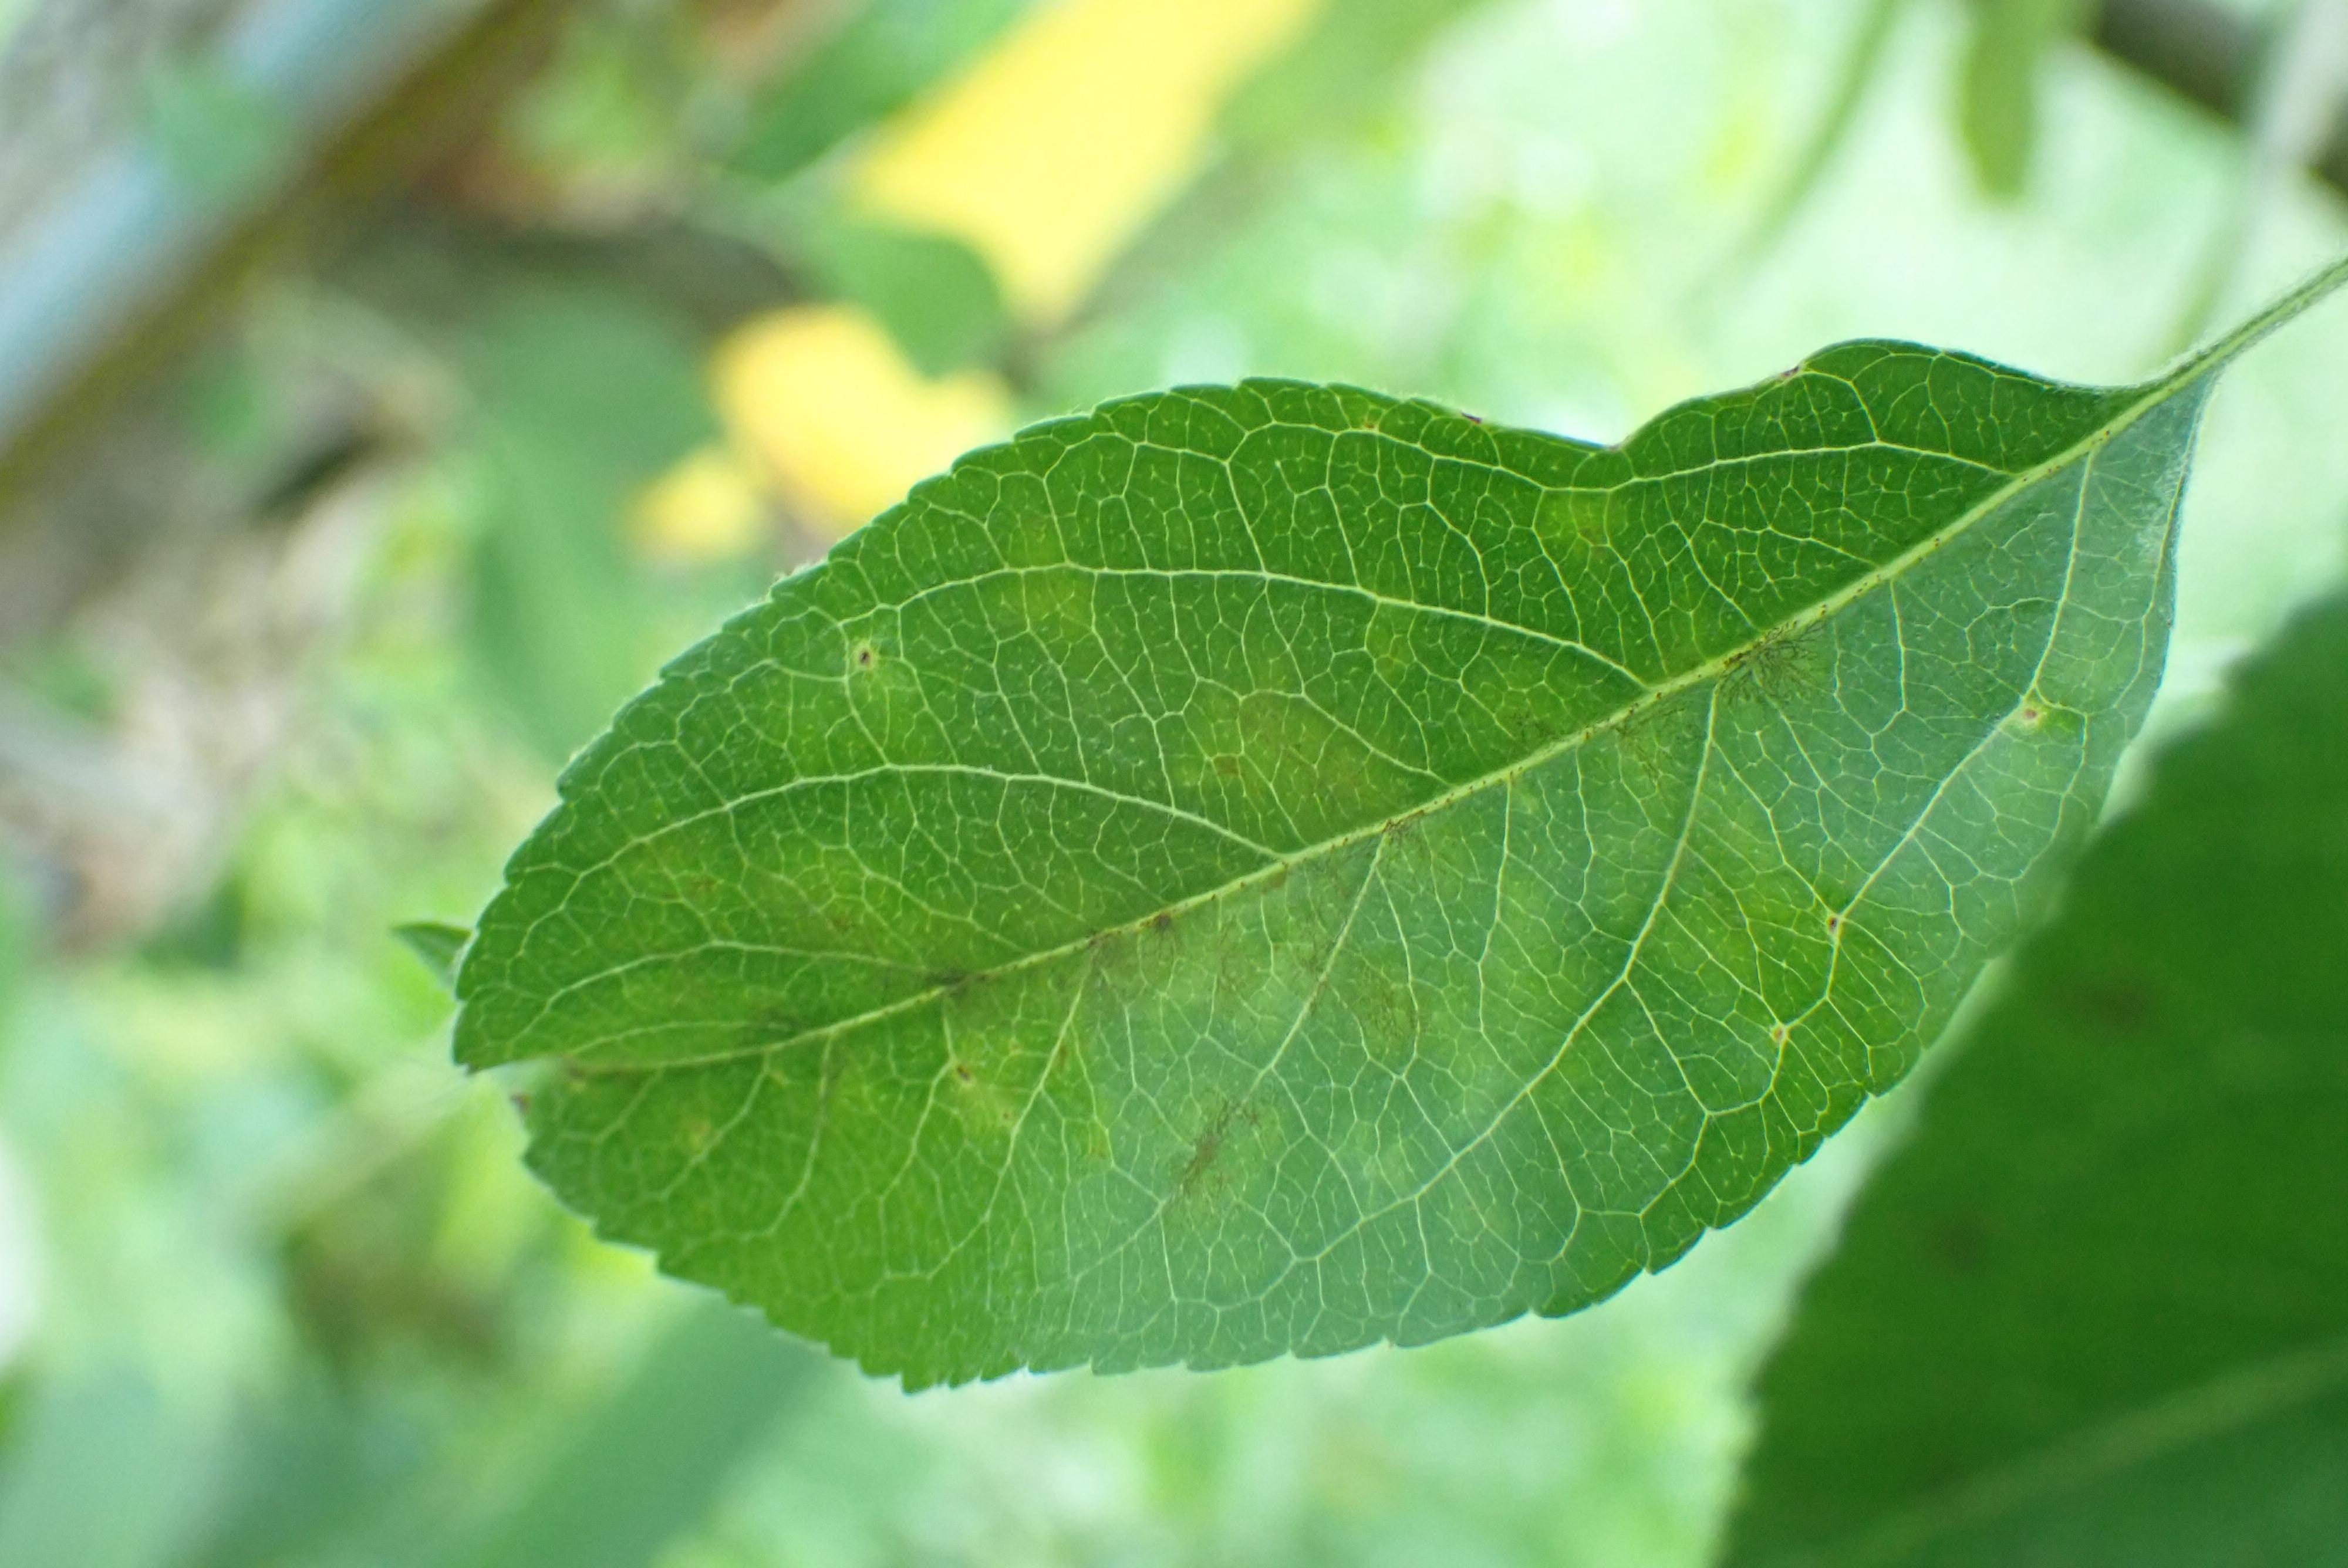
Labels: scab